Killing the Black Body

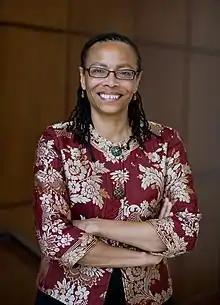
Author Dorothy Roberts, pictured in 2012

Dorothy Roberts wrote "Killing the Black Body" during her time as a law professor at Rutgers University, where she studied issues of gender, race, and class. "Killing the Black Body" was published in hardcover on 9 October 1997 by Pantheon Books. In 1998, Vintage Publishing released the paperback of "Killing the Black Body".